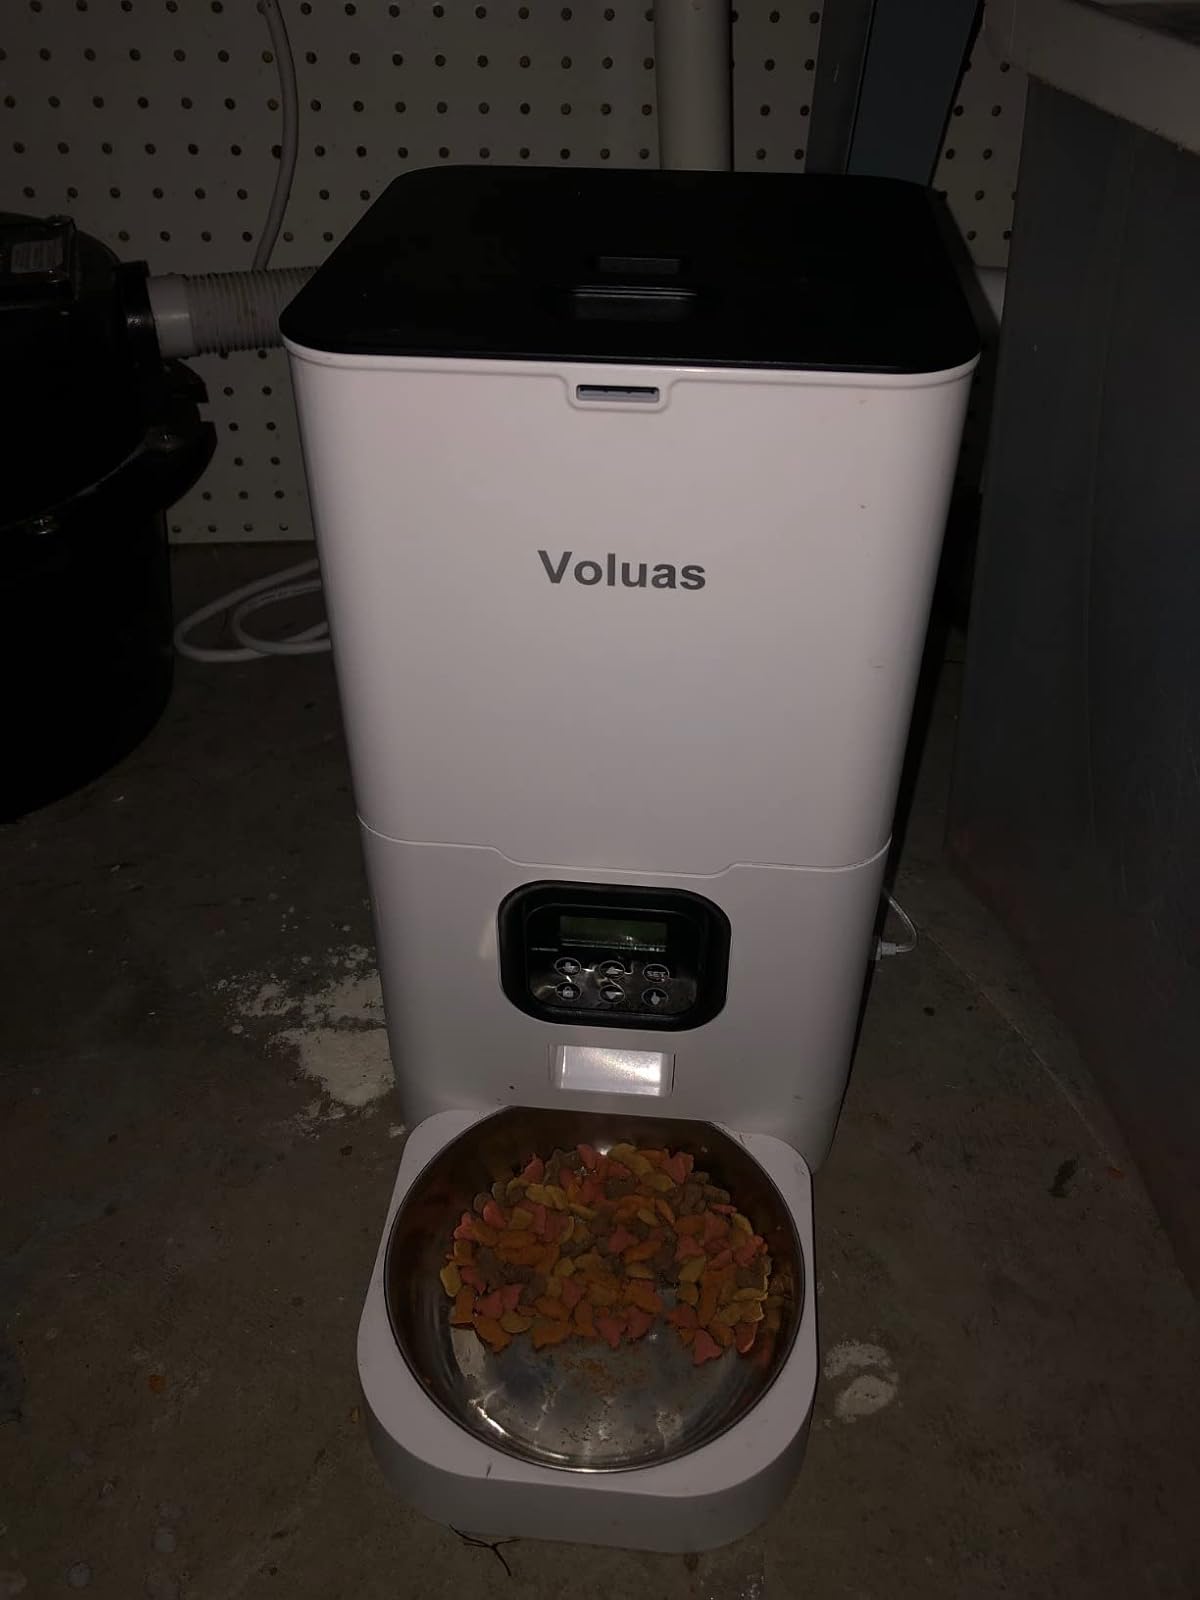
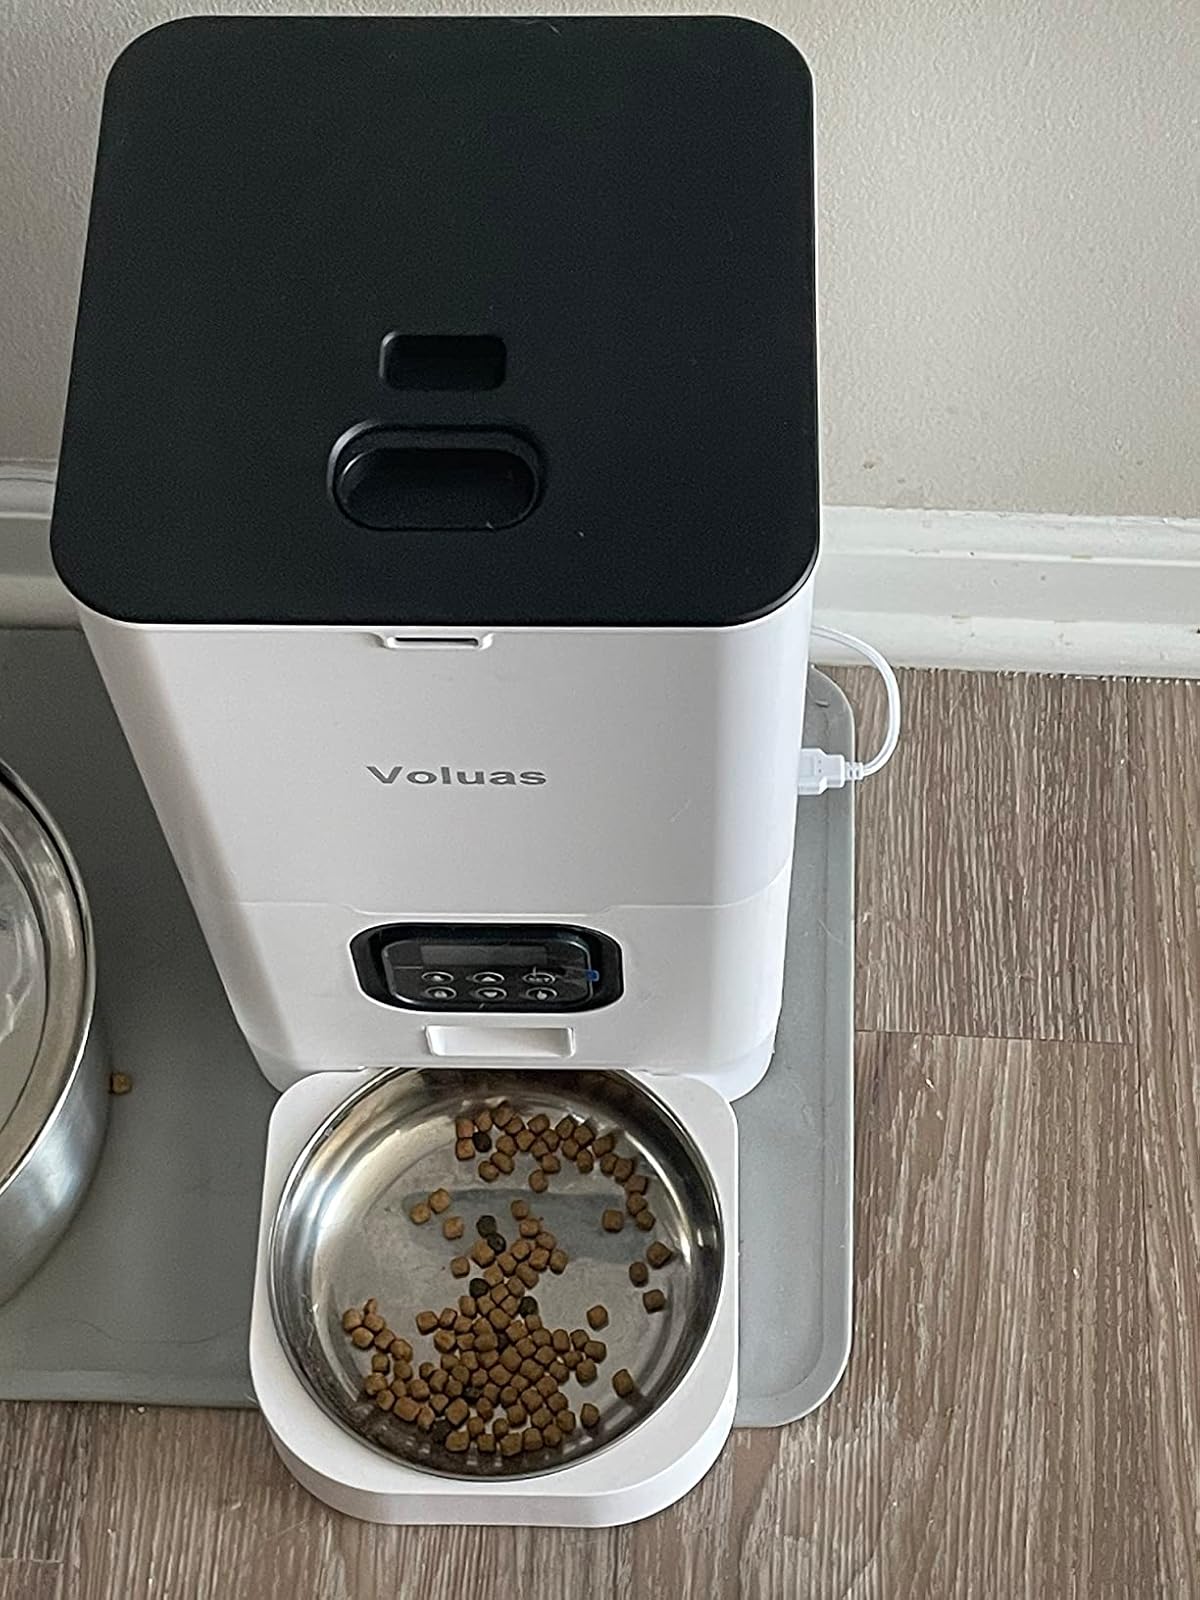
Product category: items_feeder
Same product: yes